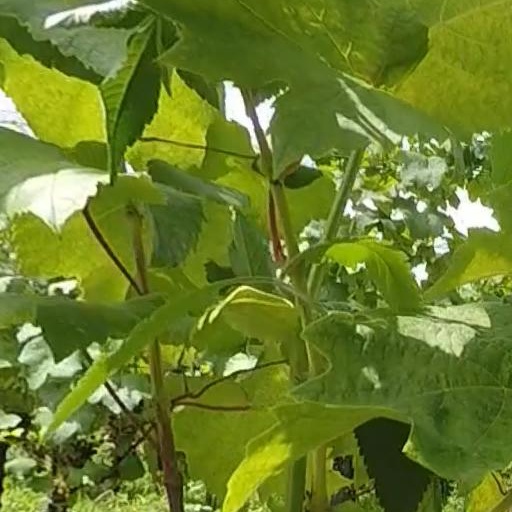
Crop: grape